José Martínez Berasáin

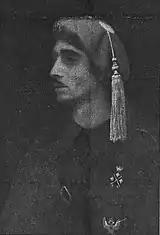
Don Javier, 1930s

Martínez was involved in Carlist plot against the Republic; in Navarre he acted as the focal point of political conspiracy. The Carlist national leader Manuel Fal initially counted Martínez among his supporters, the faction which opted for Carlist-only rising against these who preferred an alliance with the military. However, scholars claim exactly the opposite. They maintain that Martínez was within a group of Navarrese leaders who adopted an autonomous position, and that in fact Martínez sabotaged Fal's strategy. Before committing Carlism to the coup, Fal presented the leader of military conspiracy general Mola with a number of political demands; their negotiations soon reached a deadlock. At this point Martínez and Rodezno opened an alternative negotiation channel and offered almost unconditional access of Carlist paramilitary to the coup planned. Martínez spoke to Mola in person; then he travelled to France to seek approval of prince Javier, the representative of the Carlist king. The mission was successful and though highly skeptical about committing "100 years of Carlist history" for "a handful of Navarrese alcaldias", Don Javier has eventually approved of the scheme.